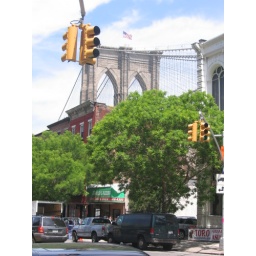
The green awning is Grimaldi Pizzeria under the Brooklyn bridge